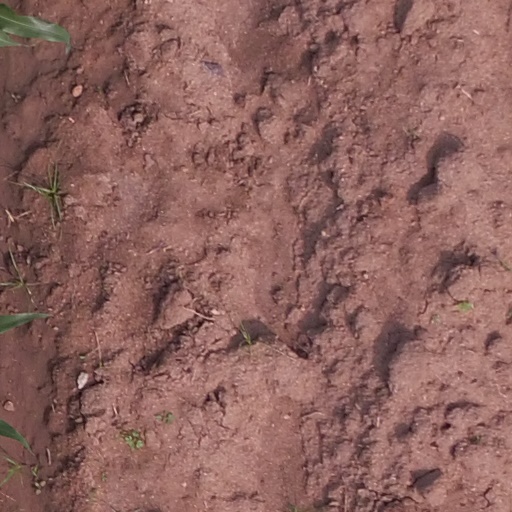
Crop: maize; corn